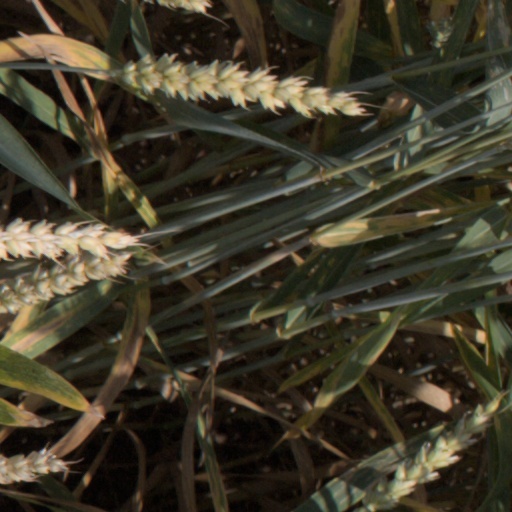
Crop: wheat